Golliwog

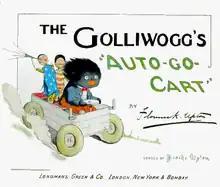
"The Golliwogg's Auto-Go-Cart", a 1901 book by Florence Kate Upton

Florence Kate Upton was born in 1873 in Flushing, New York, United States, the daughter of English parents who had emigrated to the United States three years previously. Following the death of her father, she moved back to England with her mother and sisters when she was fourteen. There she spent several years drawing and developing her artistic skills. To afford tuition at art school, she illustrated a children's book entitled "The Adventures of Two Dutch Dolls and a Golliwogg." The 1895 book included a character named the Golliwogg, who was first described as "a horrid sight, the blackest gnome", but who quickly turned out to be a friendly character, and is later attributed with a "kind face." A product of the blackface minstrel tradition, the Golliwogg had jet black skin, bright red lips, and wild woolly hair. He wore red trousers, a shirt with a stiff collar, red bow-tie, and a blue jacket with tails, all traditional minstrel attire.